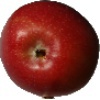
Label: Apple Braeburn 1